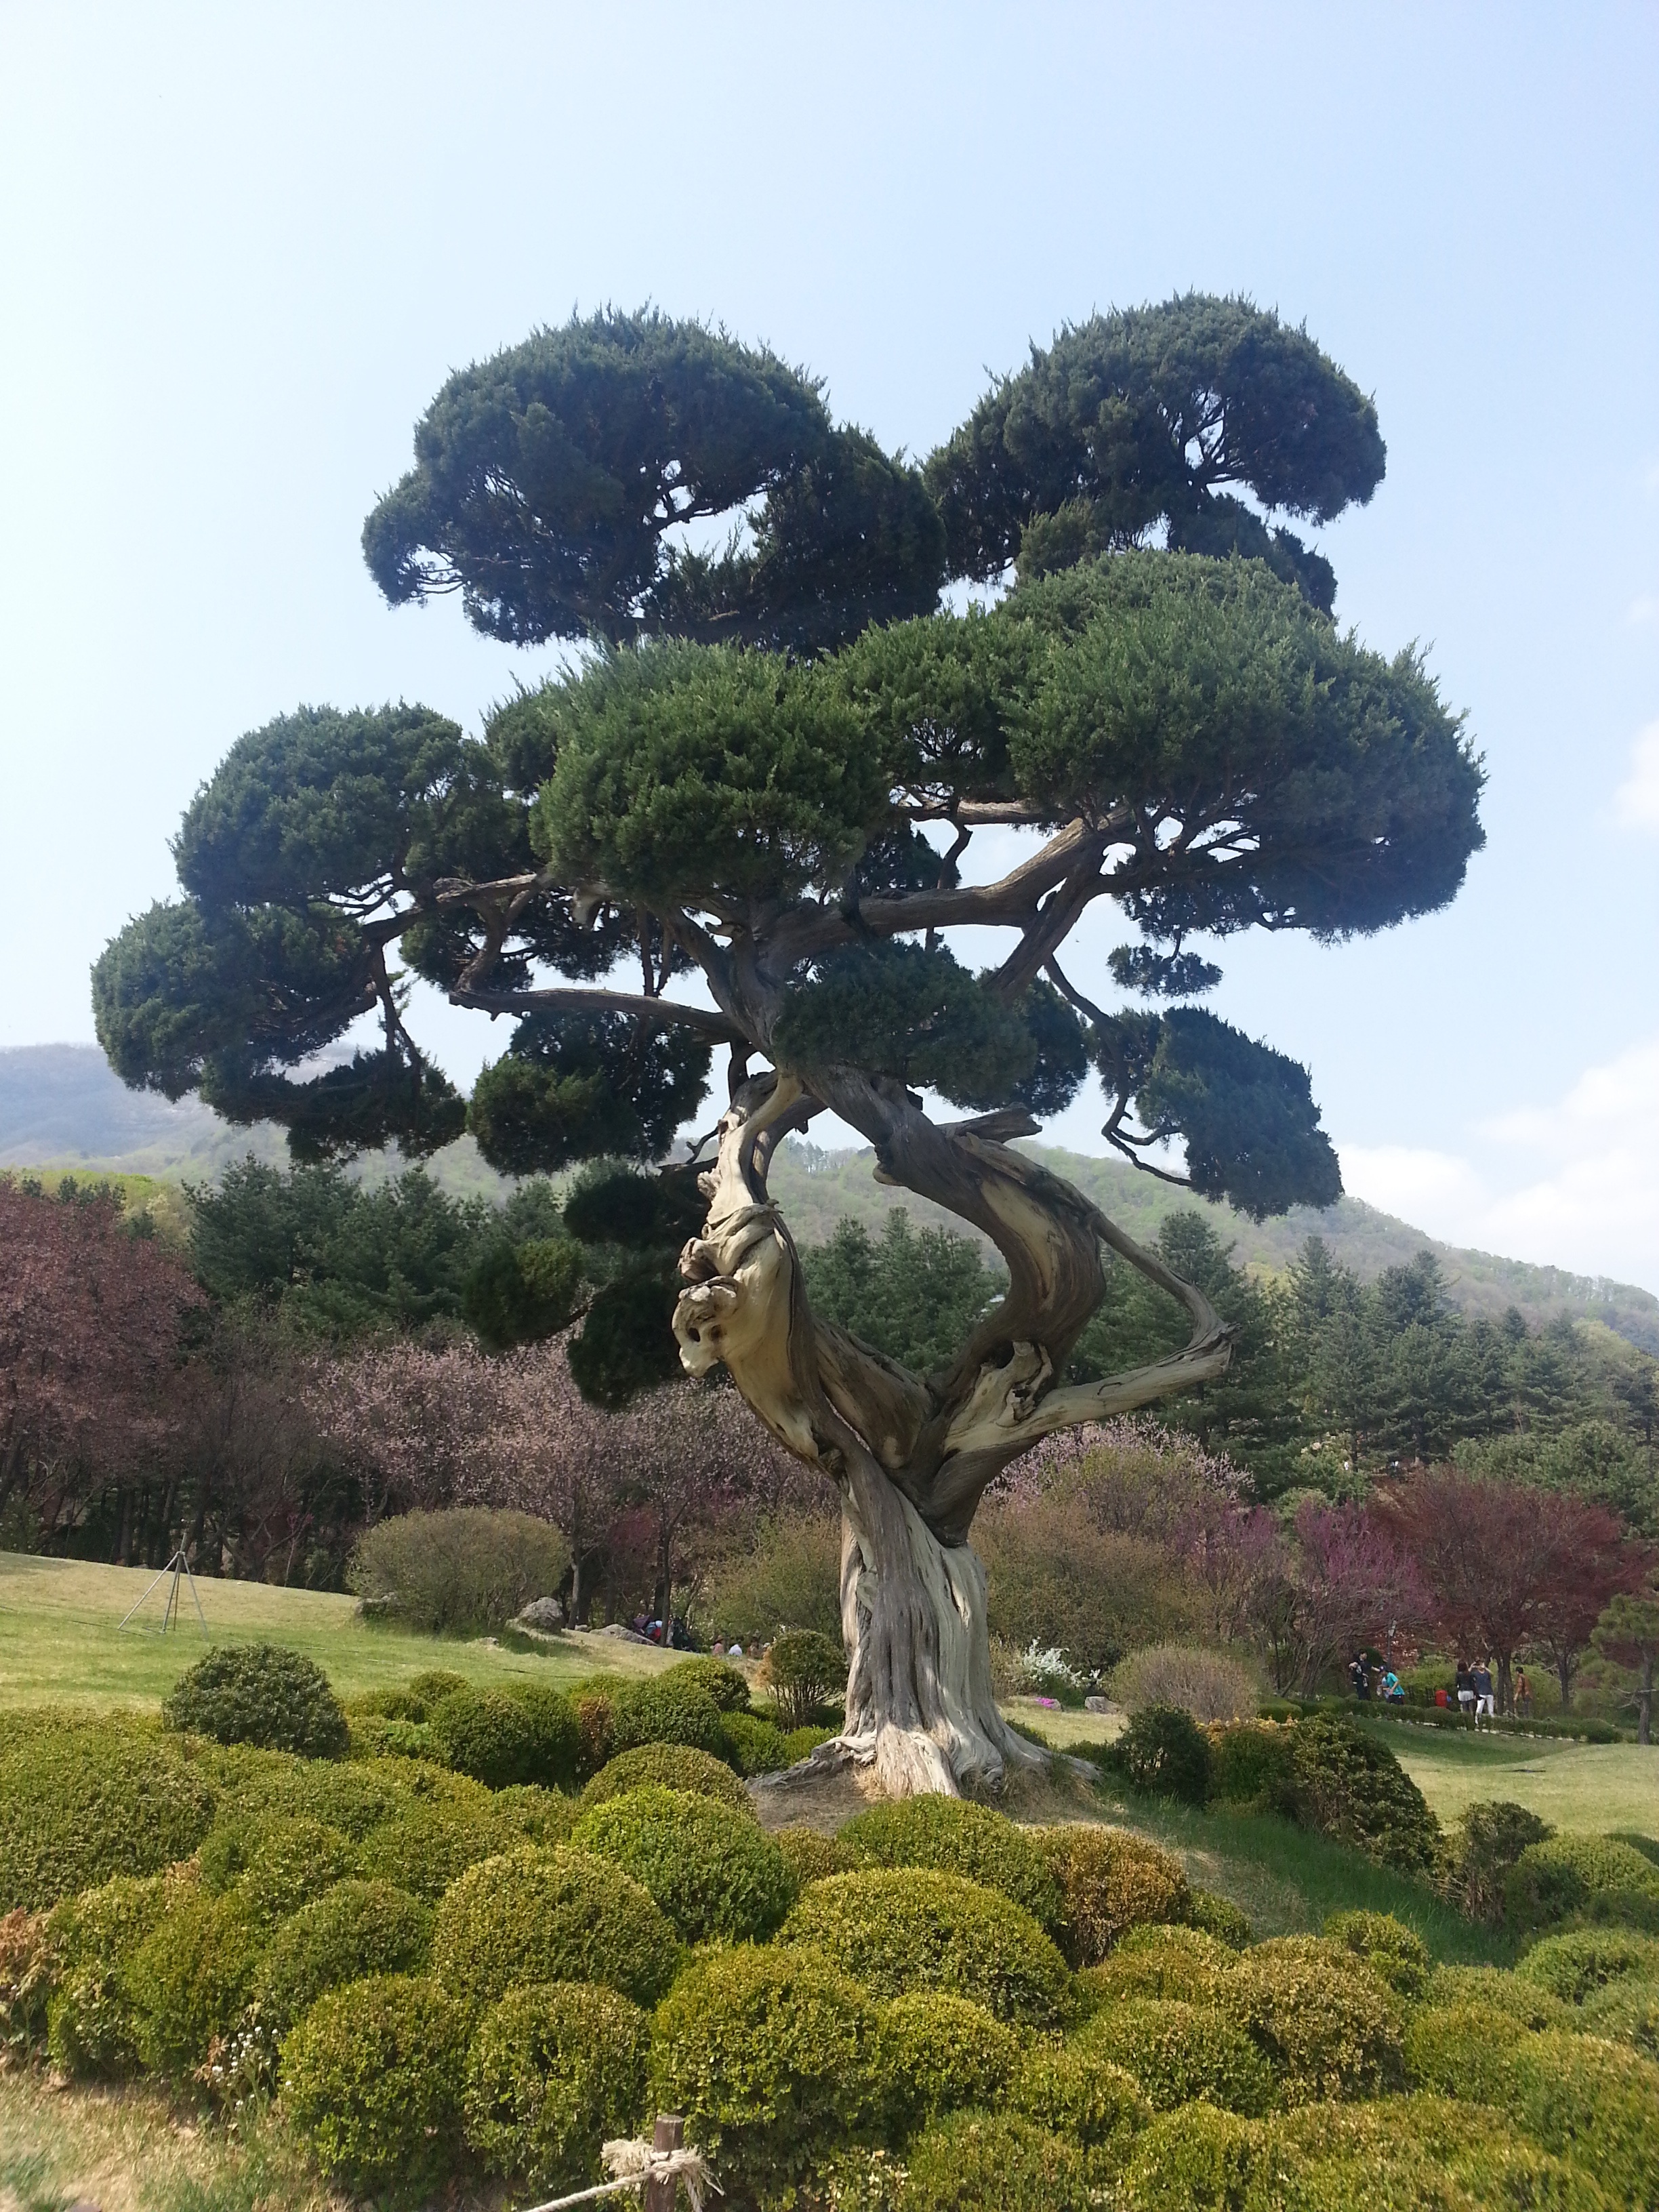
landscape, tree, plant, wood, flower, botany, flora, houseplant, ecosystem, greenness, woody plant, land plant, arecales